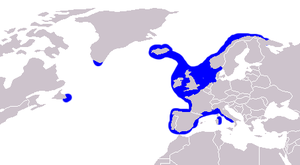
Lange
Udbredelse
Udbredelse
Langen, også kaldet almindelig lange, er en stor art af torskekvabbefamilien. Det er en saltvandsfisk, der lever i Atlanterhavet omkring Island, Færøerne, de Britiske Øer, langs hele den vesteuropæiske kyst, heriblandt ind i Kattegat, samt ind imellem langs Newfoundlands kyst, foruden i det vestlige af Middelhavet. Som navnet antyder er det en lang, slank fisk, som kan blive op til to meter lang. De udvoksede eksemplarer lever typisk på ret dybt vand, fra 100 meter og dybere, mens de yngre eksemplarer lever på mere lavvandede områder.